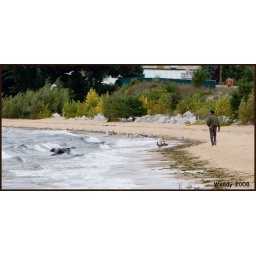
A man and his dog walking along the beach in downtown Traverse City.